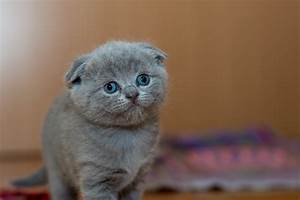
Label: gatto